LZ 13 Hansa

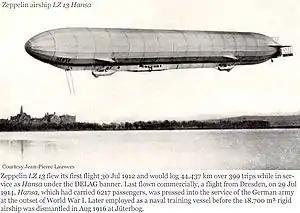

The Zeppelin LZ 13 Hansa (or simply Hansa) was a German civilian rigid airship first flown in 1912. It was built for DELAG to carry passengers and post and flew the first international passenger flight, visiting Denmark and Sweden in September 1912. In 1913 it was hired to the Imperial German Navy as a training craft, and at the outbreak of World War I it was requisitioned by the German military who used it for bombing, reconnaissance, and finally as a training airship.